List of Ozark characters

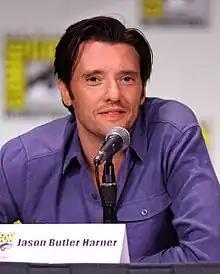
Jason Butler Harner

Rachel Garrison (portrayed by Jordana Spiro; main: seasons 1-2; recurring: season 4) is the owner of the Blue Cat hotel and bar and Marty's reluctant business partner. Throughout most of season 1, Rachel has a healthy and friendly relationship with Marty until she discovers his money laundering scheme and, despite agreeing to continue to work with him, loses all trust in him. Rachel later steals $300,000 from Marty from the $50 million of cartel money he had been hiding in the walls of the Blue Cat. With this money she flees the Ozarks and sometime later is seen suffering from substance abuse. While under the influence, Rachel crashes her car into a lamppost. Agent Petty uses these legal troubles to coerce Garrison into returning to the Ozarks and wearing a wire to spy on Marty. Returning in season 4, she returns to the Ozarks from Miami as part of Ruth's plan to purchase the Missouri Belle casino as revenge against the Byrdes, with Rachel being the legal owner due to Ruth's criminal record. Although initially hesitant after learning that the casino is a money laundering front and that Ruth murdered someone, Rachel supports her after learning that the casino resulted in loss of customers for the Blue Cat and Tuck becoming unemployed. Rachel realizes that Ruth may already legally own the casino, assuming that Darlene's share was inherited by Wyatt, and then by Ruth.